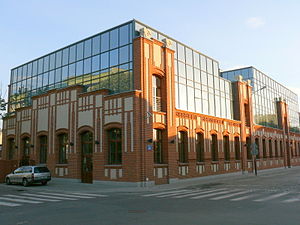
Łódź Tekniske Universitet / Fakulteter
En af universitetets bygninger
Det tekniske universitet i Łódź er en af de største polytekniske universiteter i Polen. Det består i dag af ni fakulteter, og har over 20.000 studerende og 3.000 ansatte.